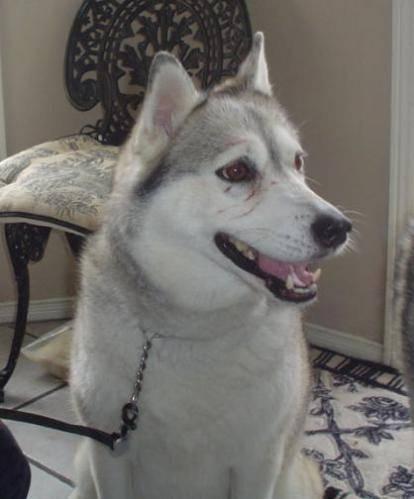
dog